Brian Wilson

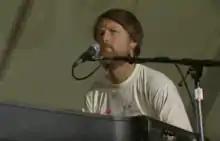
Wilson performing with the Beach Boys in 1983

Wilson continued his overeating and drug habits. To motivate Wilson in his musical endeavors, Dennis occasionally provided him with McDonald's hamburgers and cocaine. Jon Stebbins's biography of Dennis describes clandestine recording sessions between the brothers, which were hidden due to efforts by "certain members of the Beach Boys clan" to keep them apart. Discovering their collaboration often led to a halt in the proceedings. Bootlegged tapes of the brothers' collaborations—produced in 1980 and 1981 at the Venice Beach home studio of musicologist and film executive Garby Leon—later became known among fans as the "cocaine sessions" or "hamburger sessions".